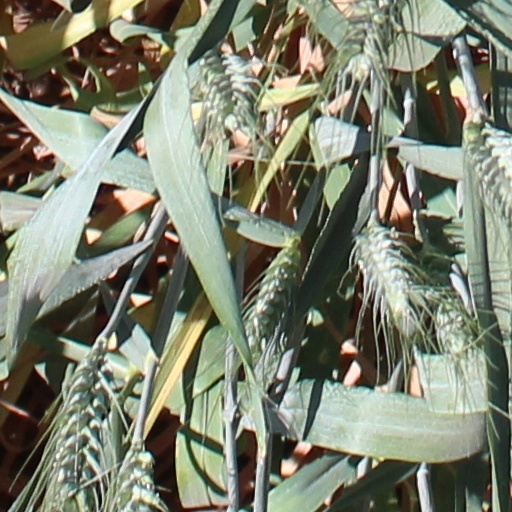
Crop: wheat